Imre Ráday

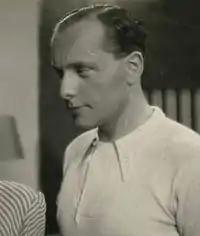
Imre Ráday in "There Are Exceptions" (1937).

Imre Ráday (4 September 1905 – 12 March 1983) was a Hungarian film actor.